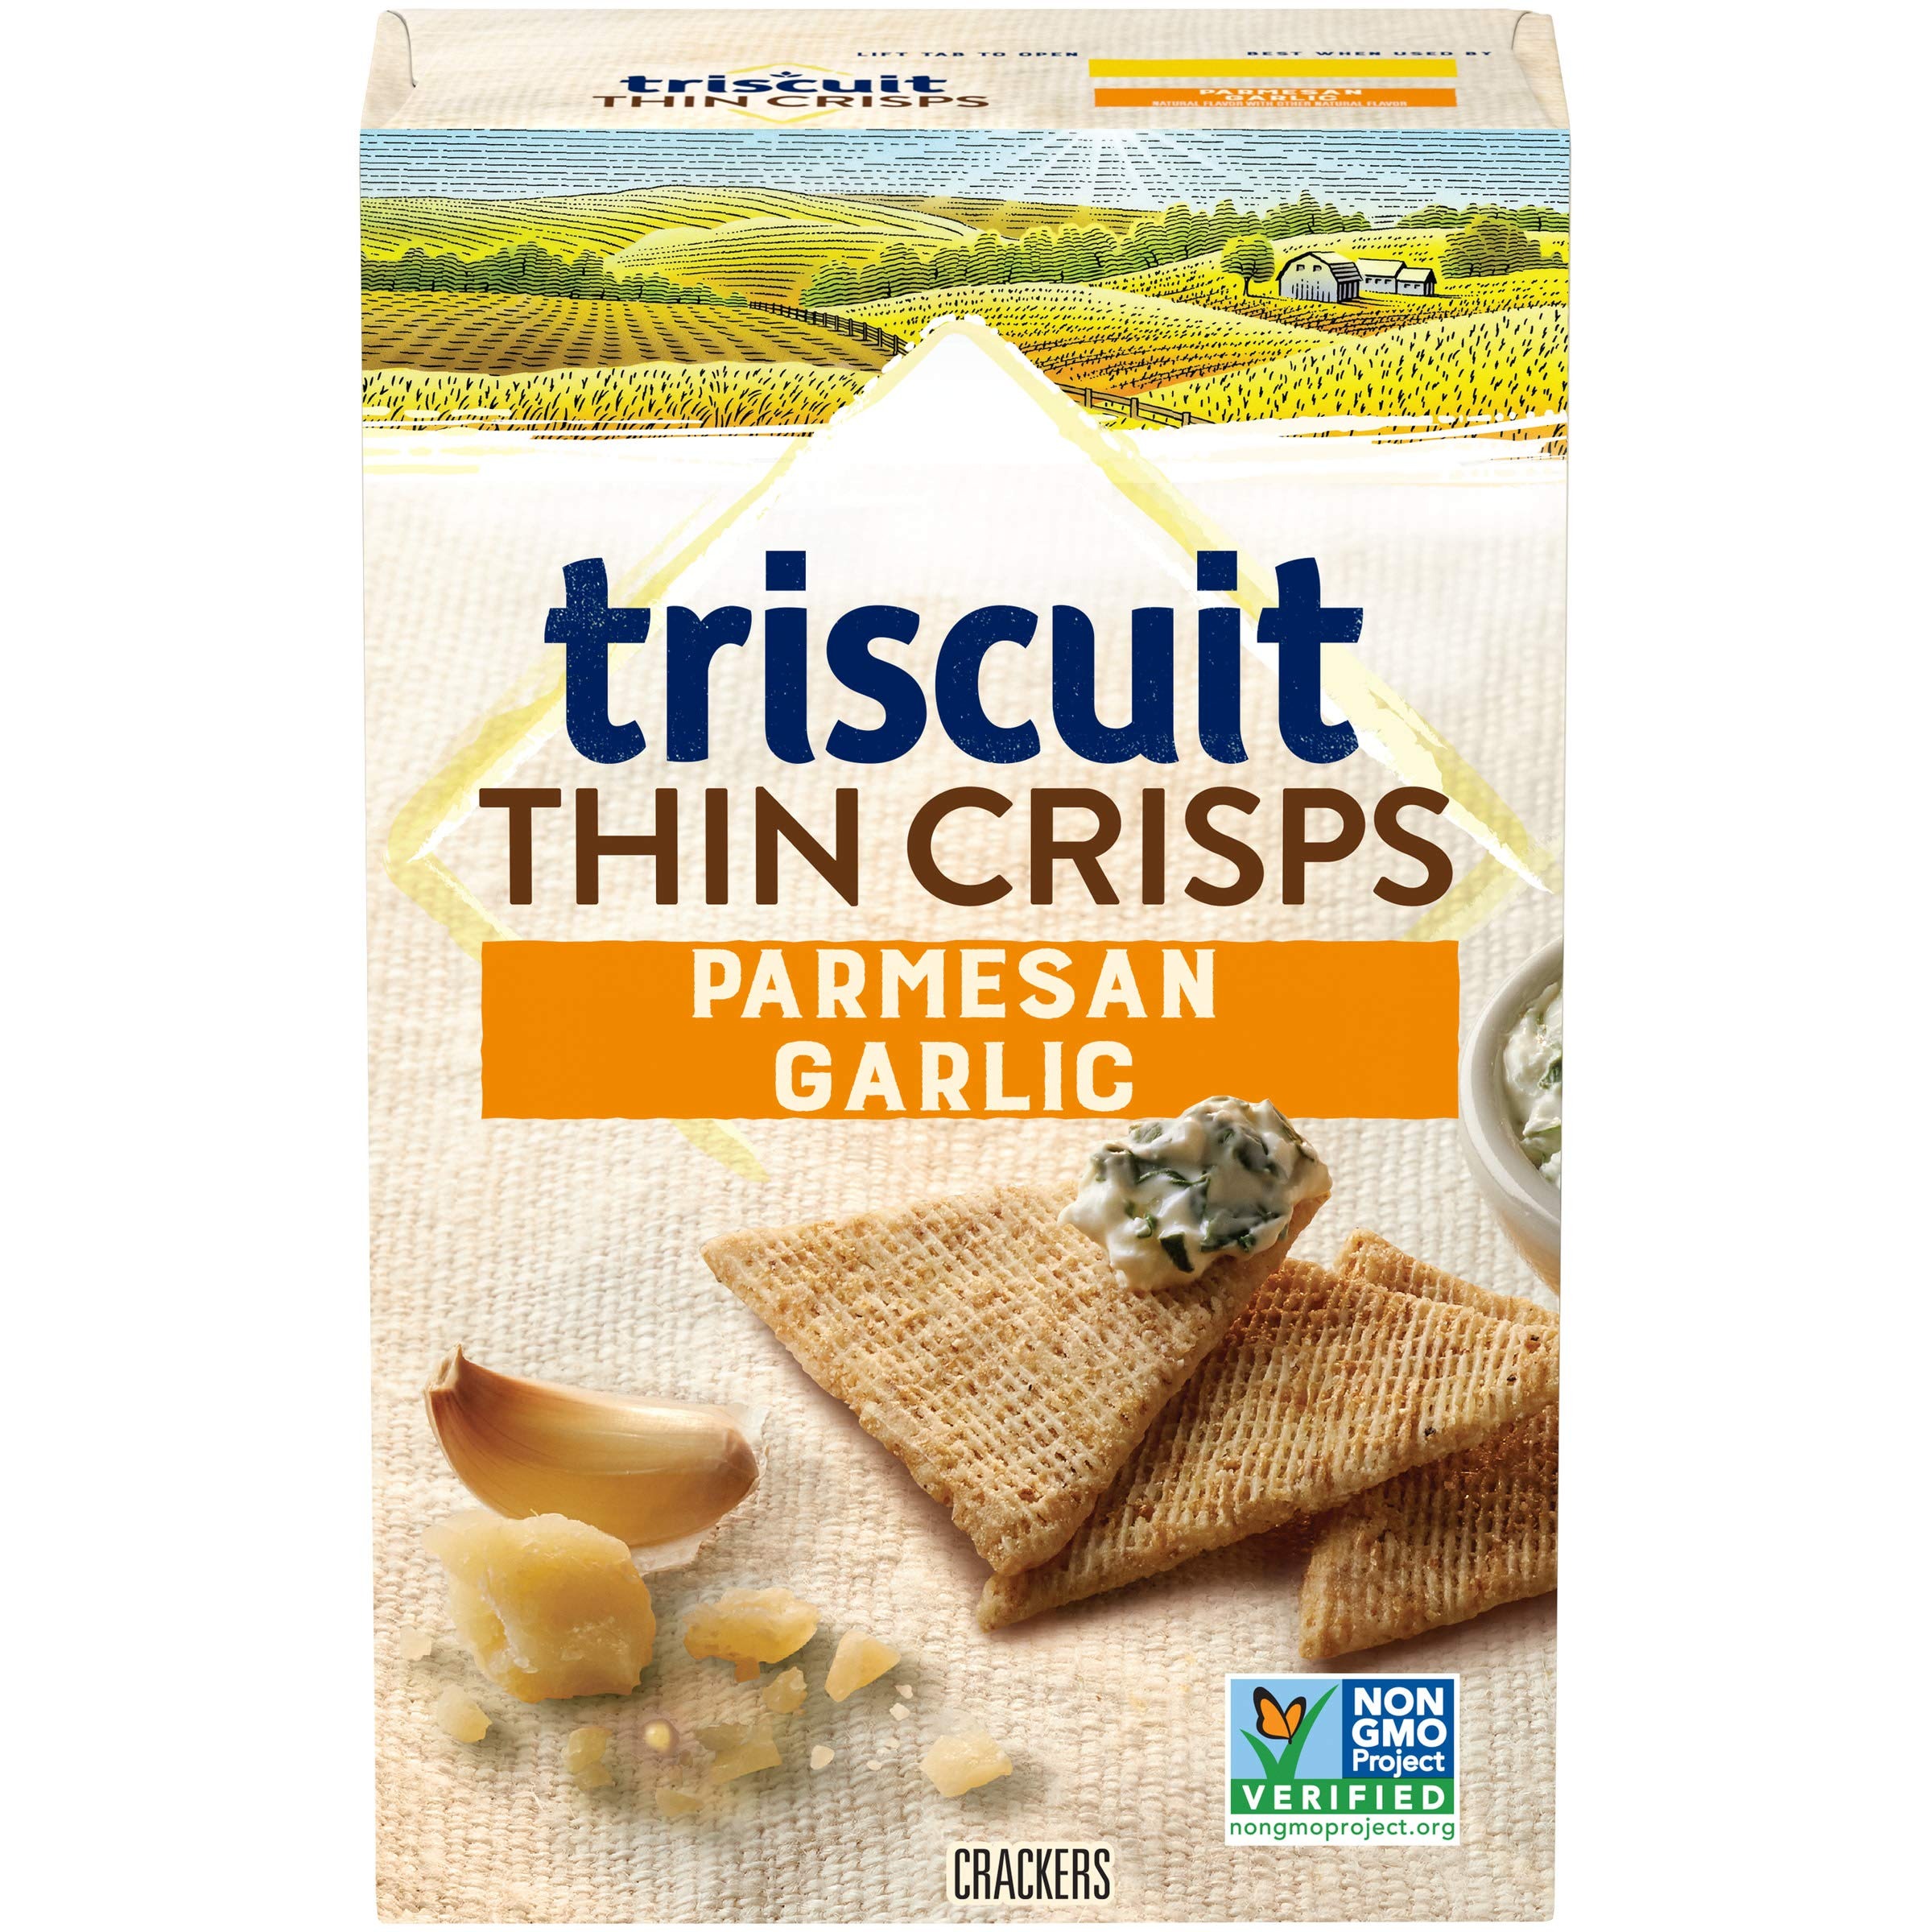
Item Name: TRISCUIT Thin Crisps Crackers, Parmesan Garlic Flavor, 1 Box (7.1 oz..)
Bullet Point 1: Triscuit Thin Crisps are whole grain wheat crackers that pack a crispy crunch in a fun, snack-able shape.
Bullet Point 2: These tasty crackers are great on their own or with your favorite sweet or savory topping or dip.
Bullet Point 3: Triscuit Thin Crisps start with 3 simple ingredients, and 100% whole grain non-GMO wheat is baked into each delicious woven cracker.
Bullet Point 4: Triscuit Garlic Parmesan Thin Crisps are a great complement to meats, cheeses and vegetables of your choice.
Bullet Point 5: This includes 7.1oz box of Triscuit Garlic Parmesan Thin Crisps.
Value: 7.1
Unit: Ounce

Price: 7.07